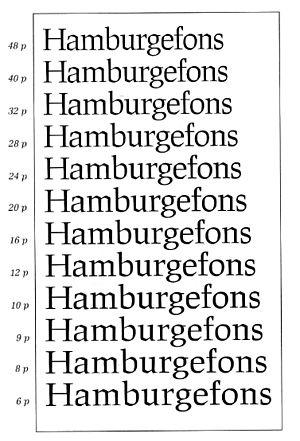
Peter Karow est un entrepreneur allemand, inventeur et développeur de logiciels. Il détient plusieurs brevets dans le domaine de la publication assistée par ordinateur et est connu pour son travail sur les polices numériques. Il a contribué à plusieurs livres et à des brevets liés au développement de systèmes d’exploitation pour ordinateurs. Il est reconnu comme l’inventeur de la méthode de numérisation des contours de caractères utilisée pour la création des polices numériques.